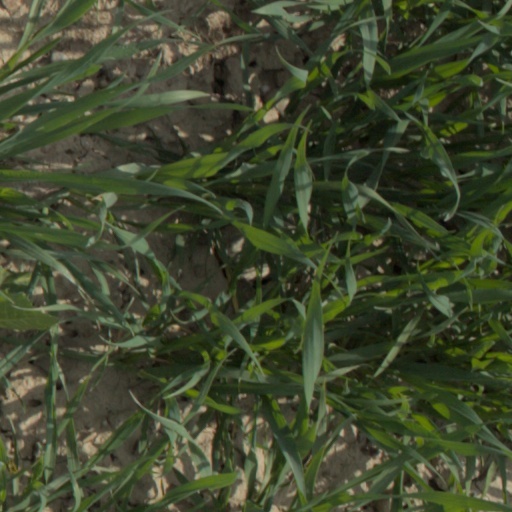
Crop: wheat